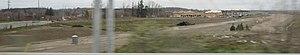
L'autoroute 410 est une autoroute de la série 400 dans la région du grand Toronto, en Ontario, Canada. Elle est patrouillée par la Police provinciale de l'Ontario et la vitesse y est limité à 100 km/h.